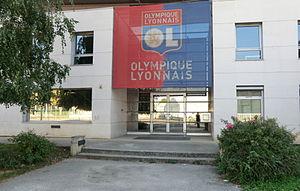
Entrée du bâtiment du centre Tola-Vologe.